William Straker

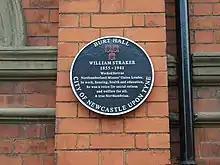
William Straker plaque on Burt Hall

William Straker CBE (13 July 1855 – 31 December 1941) was a British trade unionist.